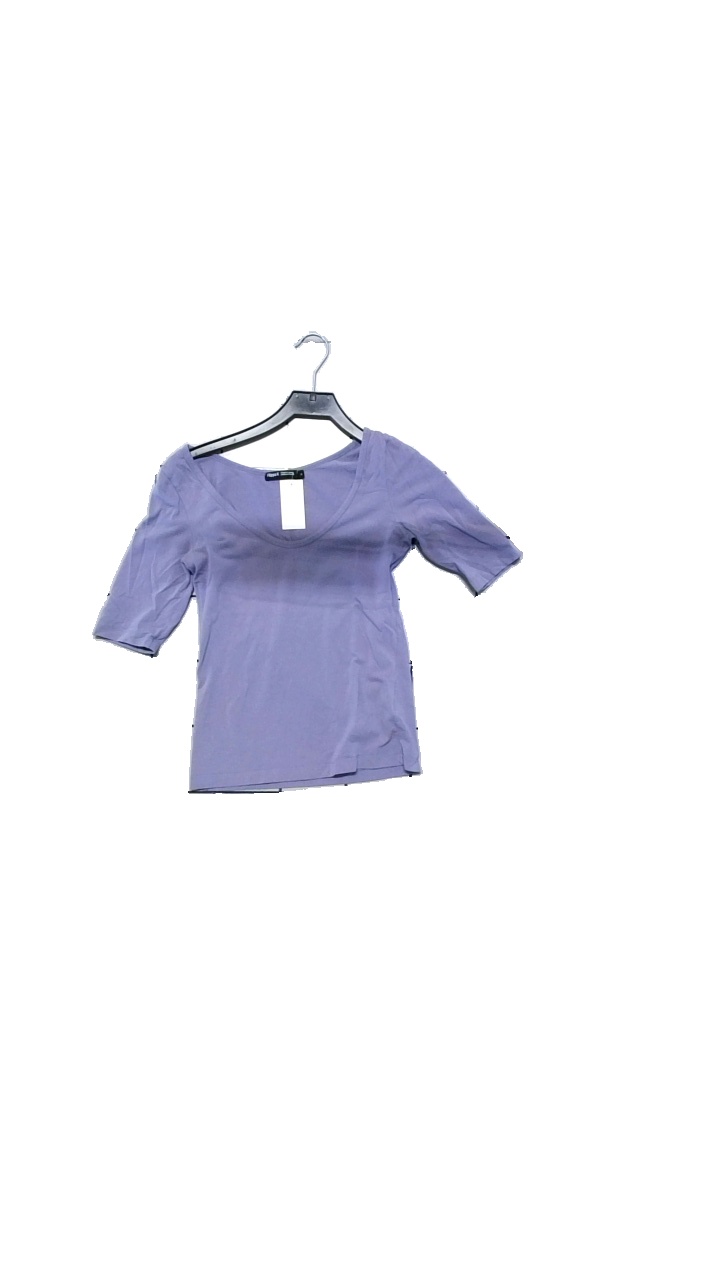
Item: Top (Ladies)
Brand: Filippa K
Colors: Purple
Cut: Regular, C-collar
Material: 95% cotton, 5% elastane
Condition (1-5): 4
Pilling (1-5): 3
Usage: Reuse
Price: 100-150